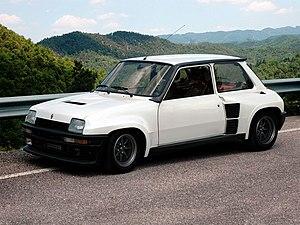
Jean-Claude Alibert, né le 19 août 1948 à Casablanca et mort le 8 juillet 2020 à Besançon, est un pilote amateur de rallye français, ancien garagiste automobile bisontin qui participé entre 1967 et 1996 à de nombreux rallyes locaux, régionaux et nationaux, en France.